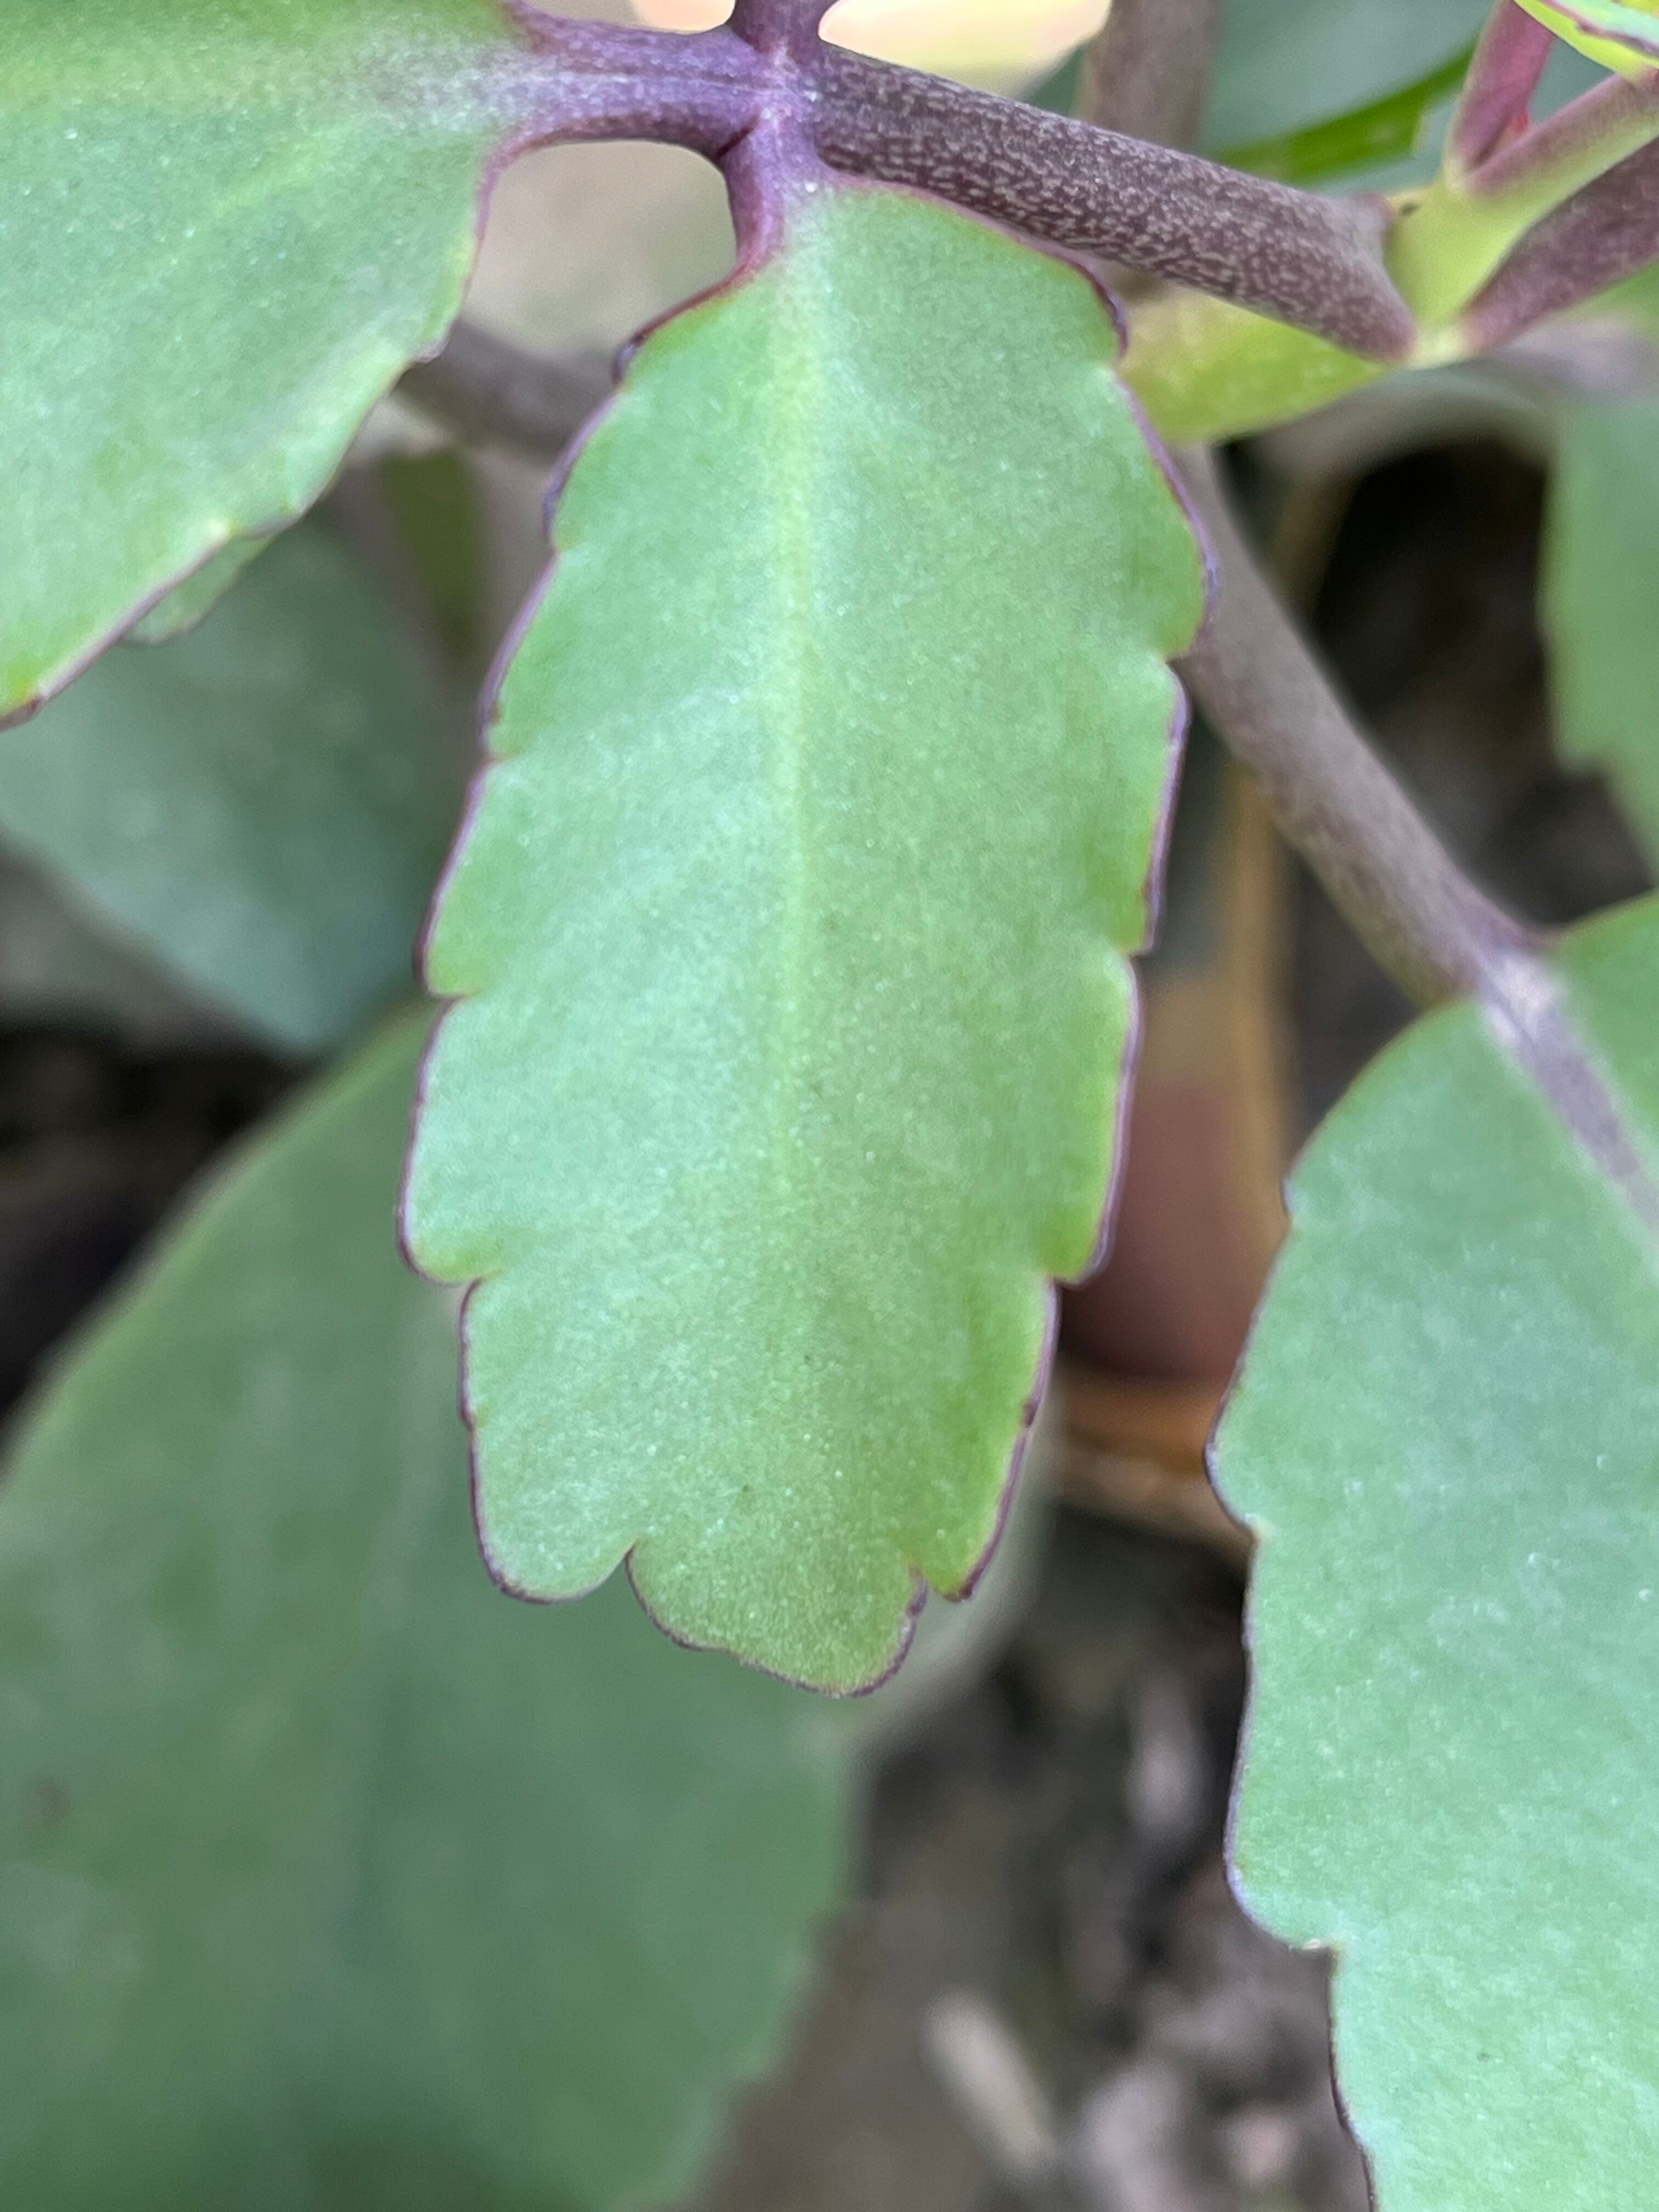
Plant species: kalanchoe-pinnata